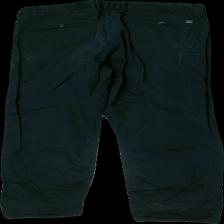
View: back
Type: Trousers
Category: Ladies
Brand: Not in the list
Brand text on label: Matinique
Colors: Black
Material: 100% cotton
Cut: Regular
Size: 36
Season: All
Stains: Major
Price range: 50-100
Recommended usage: Export